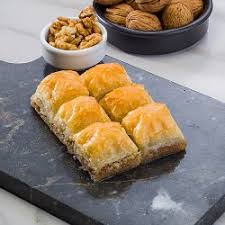
Yemek: baklava